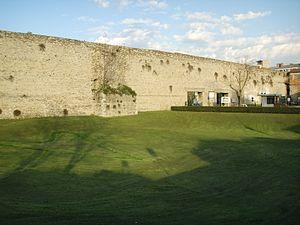
Les Mura di Prato désignent l'enceinte fortifiée autour du centre historique de la ville de Prato en Toscane.